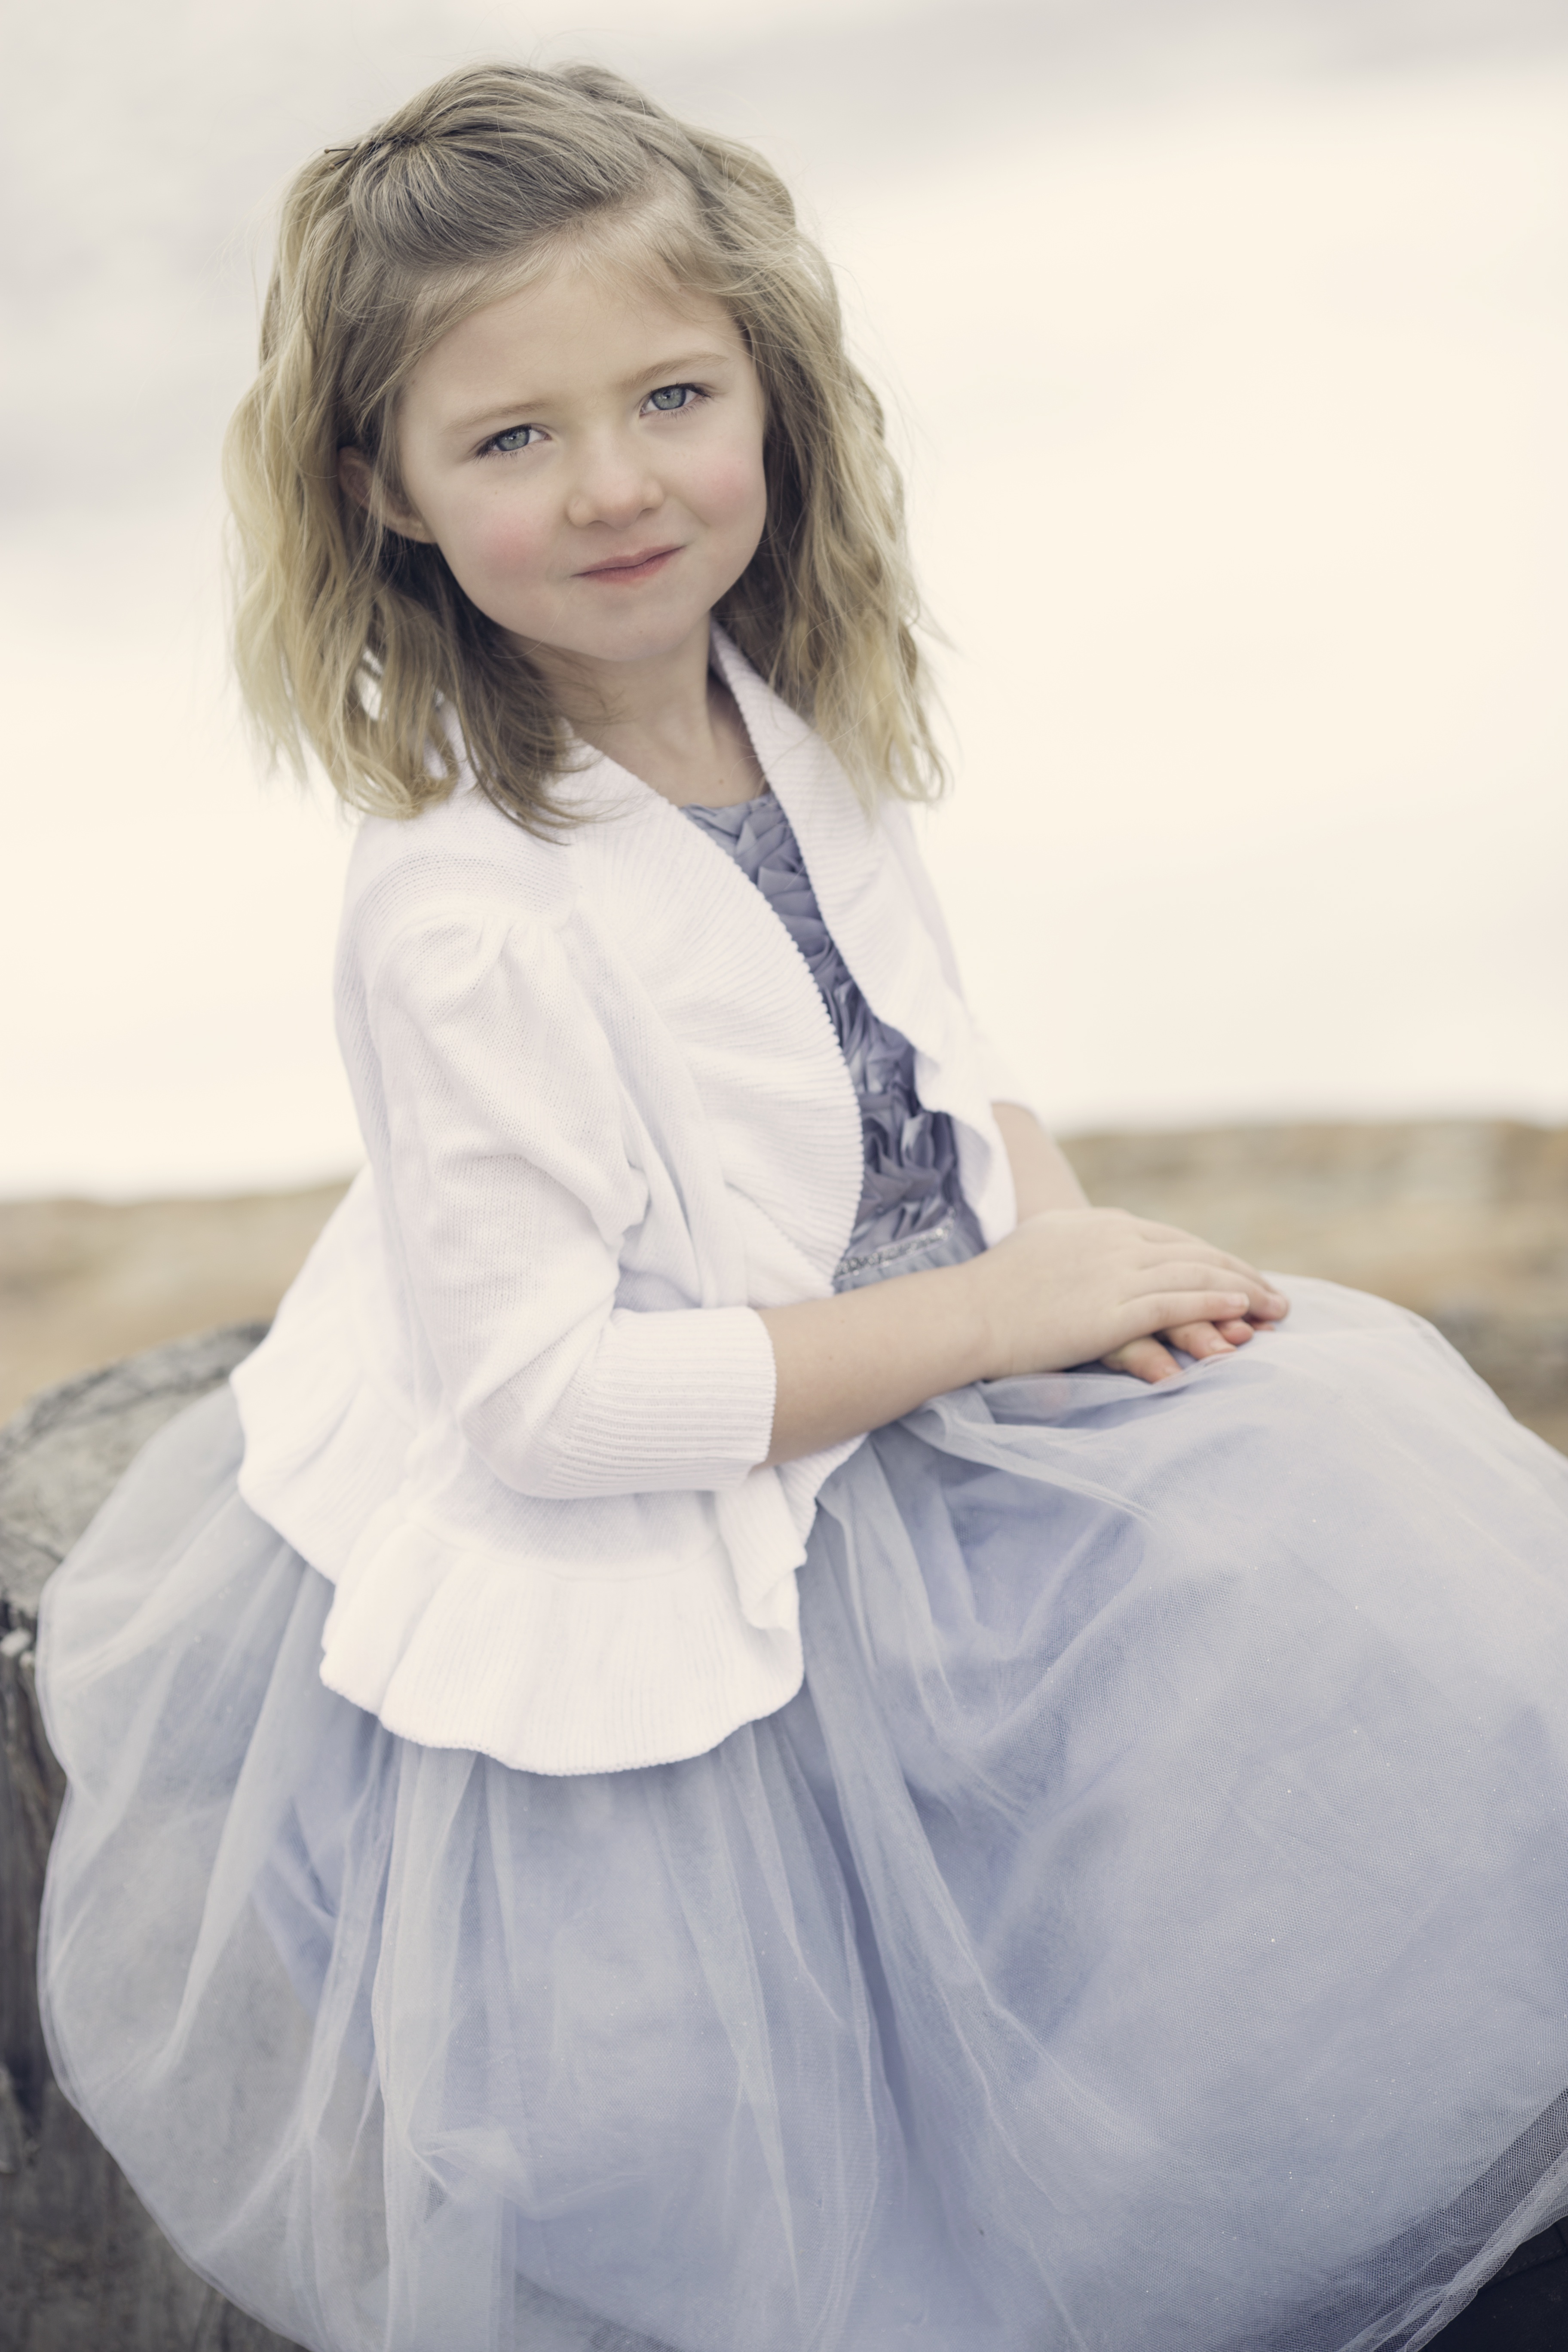
person, winter, girl, white, vintage, cute, portrait, model, young, child, fashion, blue, clothing, lady, hairstyle, dress, beauty, pretty, costume, gown, photo shoot, portrait photography, vintage girl